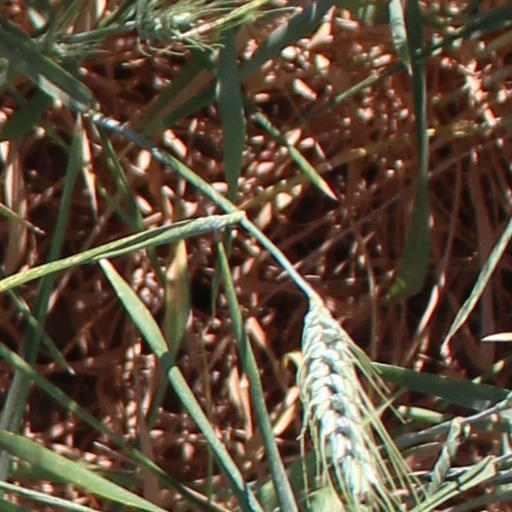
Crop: wheat